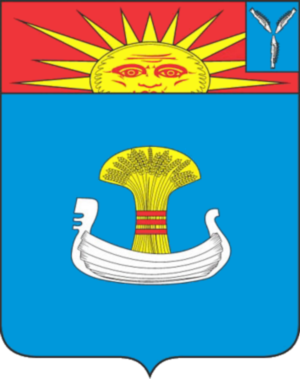
Ci-après la liste des villes de Russie dont la population était supérieure à 100 000 habitants au recensement de 2010. La capitale administrative des différents sujets fédéraux est indiquée en gras.
Balakovo est une ville de l'oblast de Saratov, en Russie. Sa population s'élevait à 196 255 habitants en 2013.